Rychnov nad Kněžnou

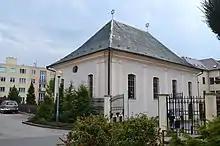
Former synagogue

Rychnov nad Kněžnou is located about east of Hradec Králové. The western part of the municipal territory lies in the Orlice Table and includes most of the built-up area. The eastern part lies in the Orlické Foothills and includes the highest point of Rychnov nad Kněžnou at above sea level.